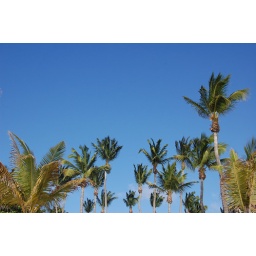
Palm trees against the blue sky